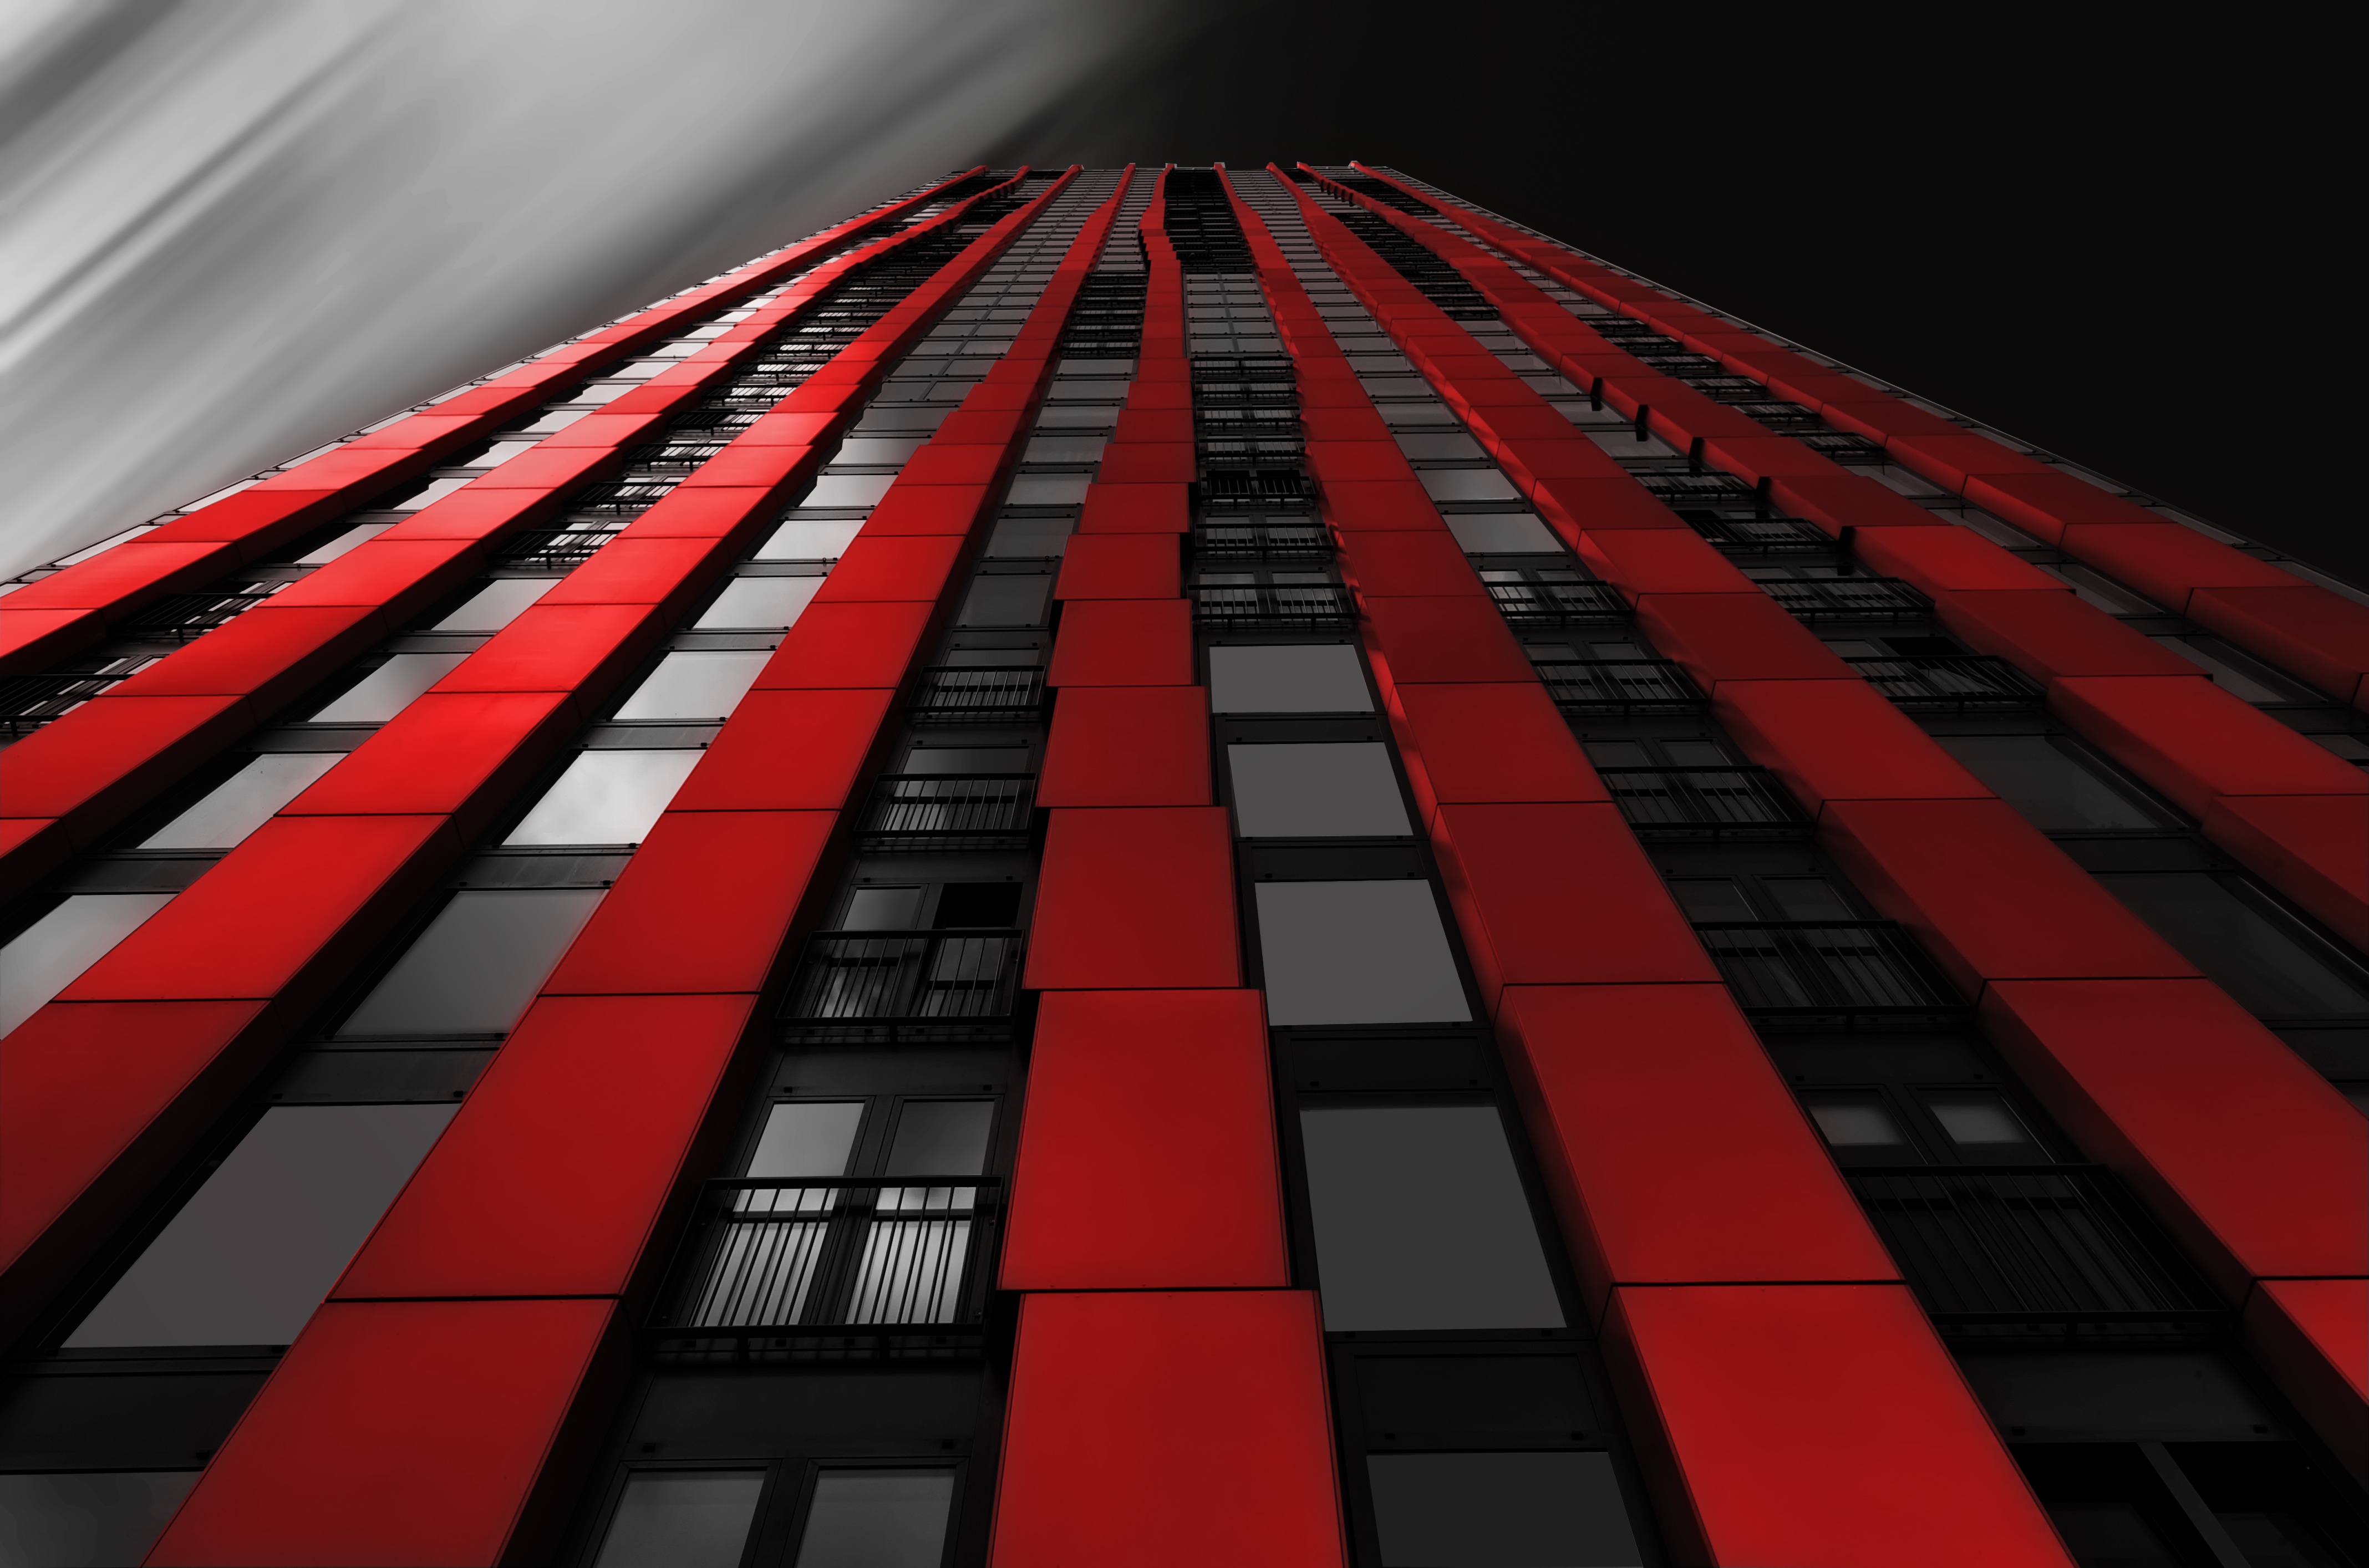
light, architecture, building, skyscraper, line, reflection, red, color, stadium, holland, netherlands, rotterdam, symmetry, shape, color key